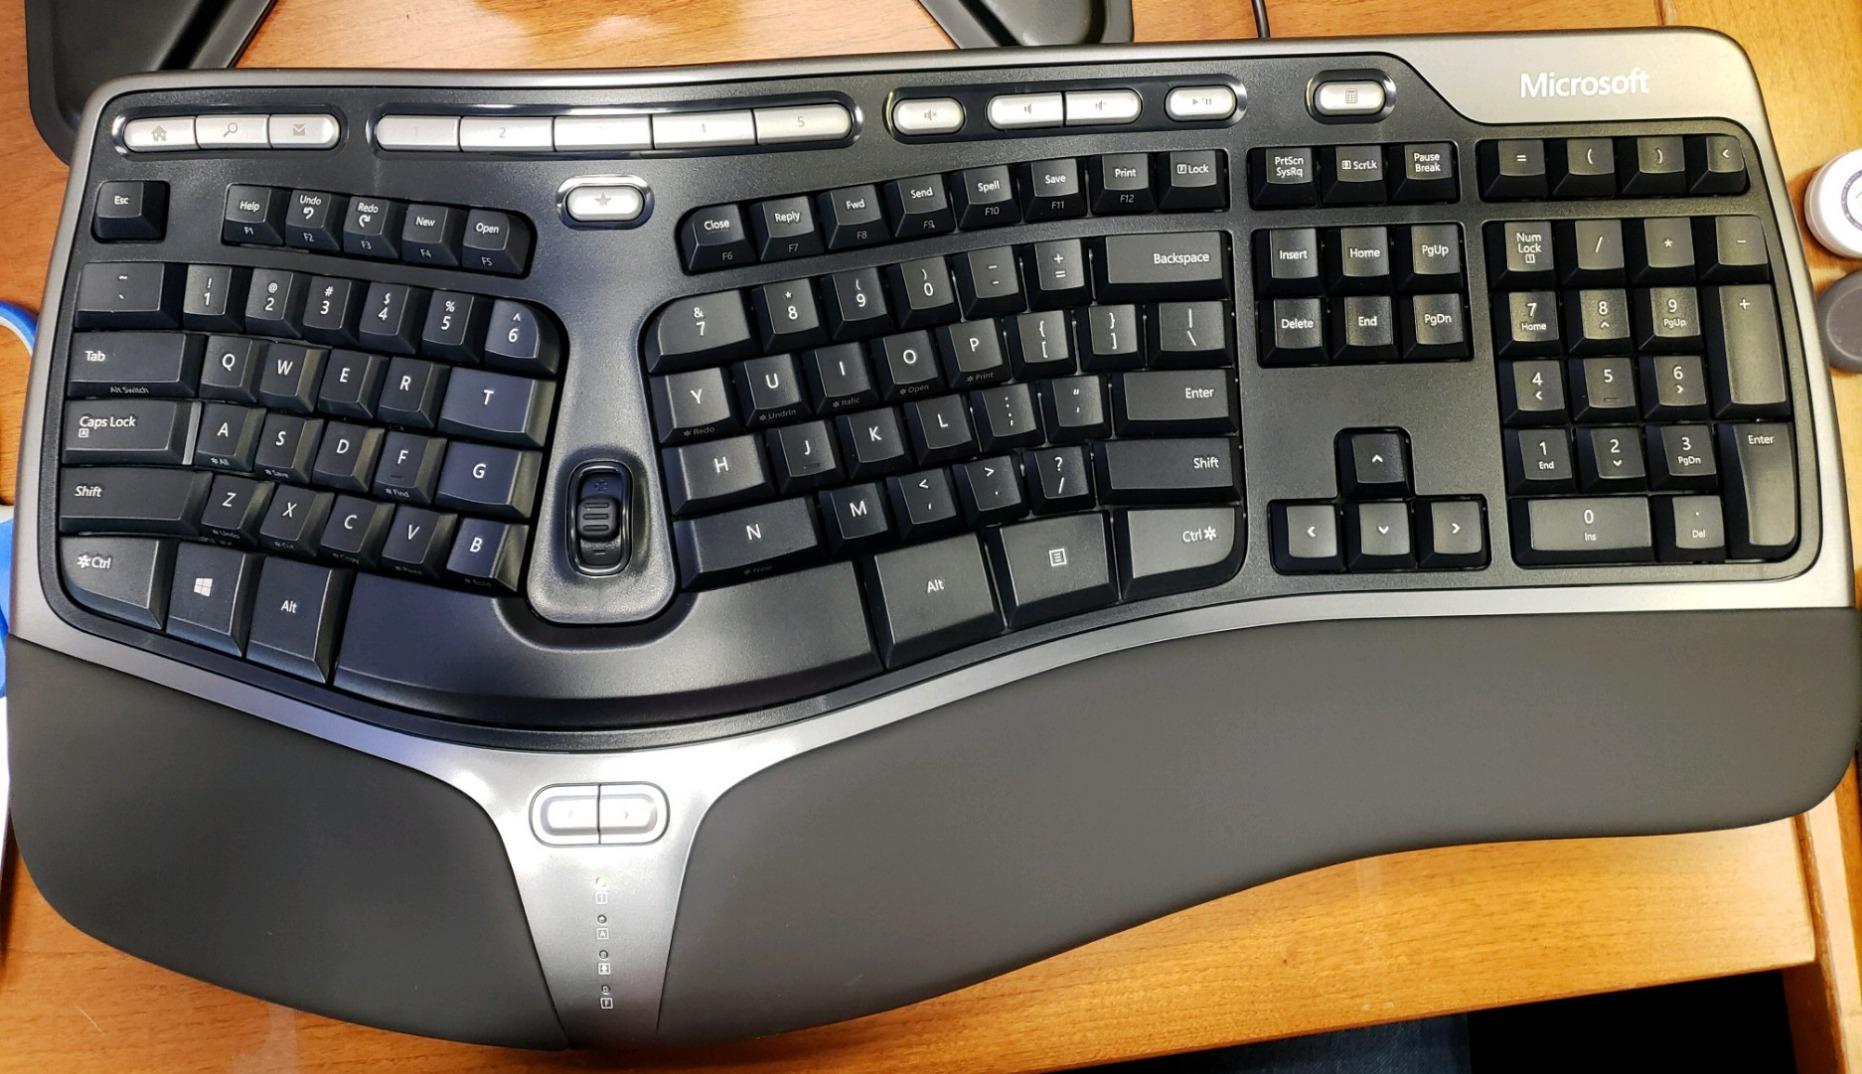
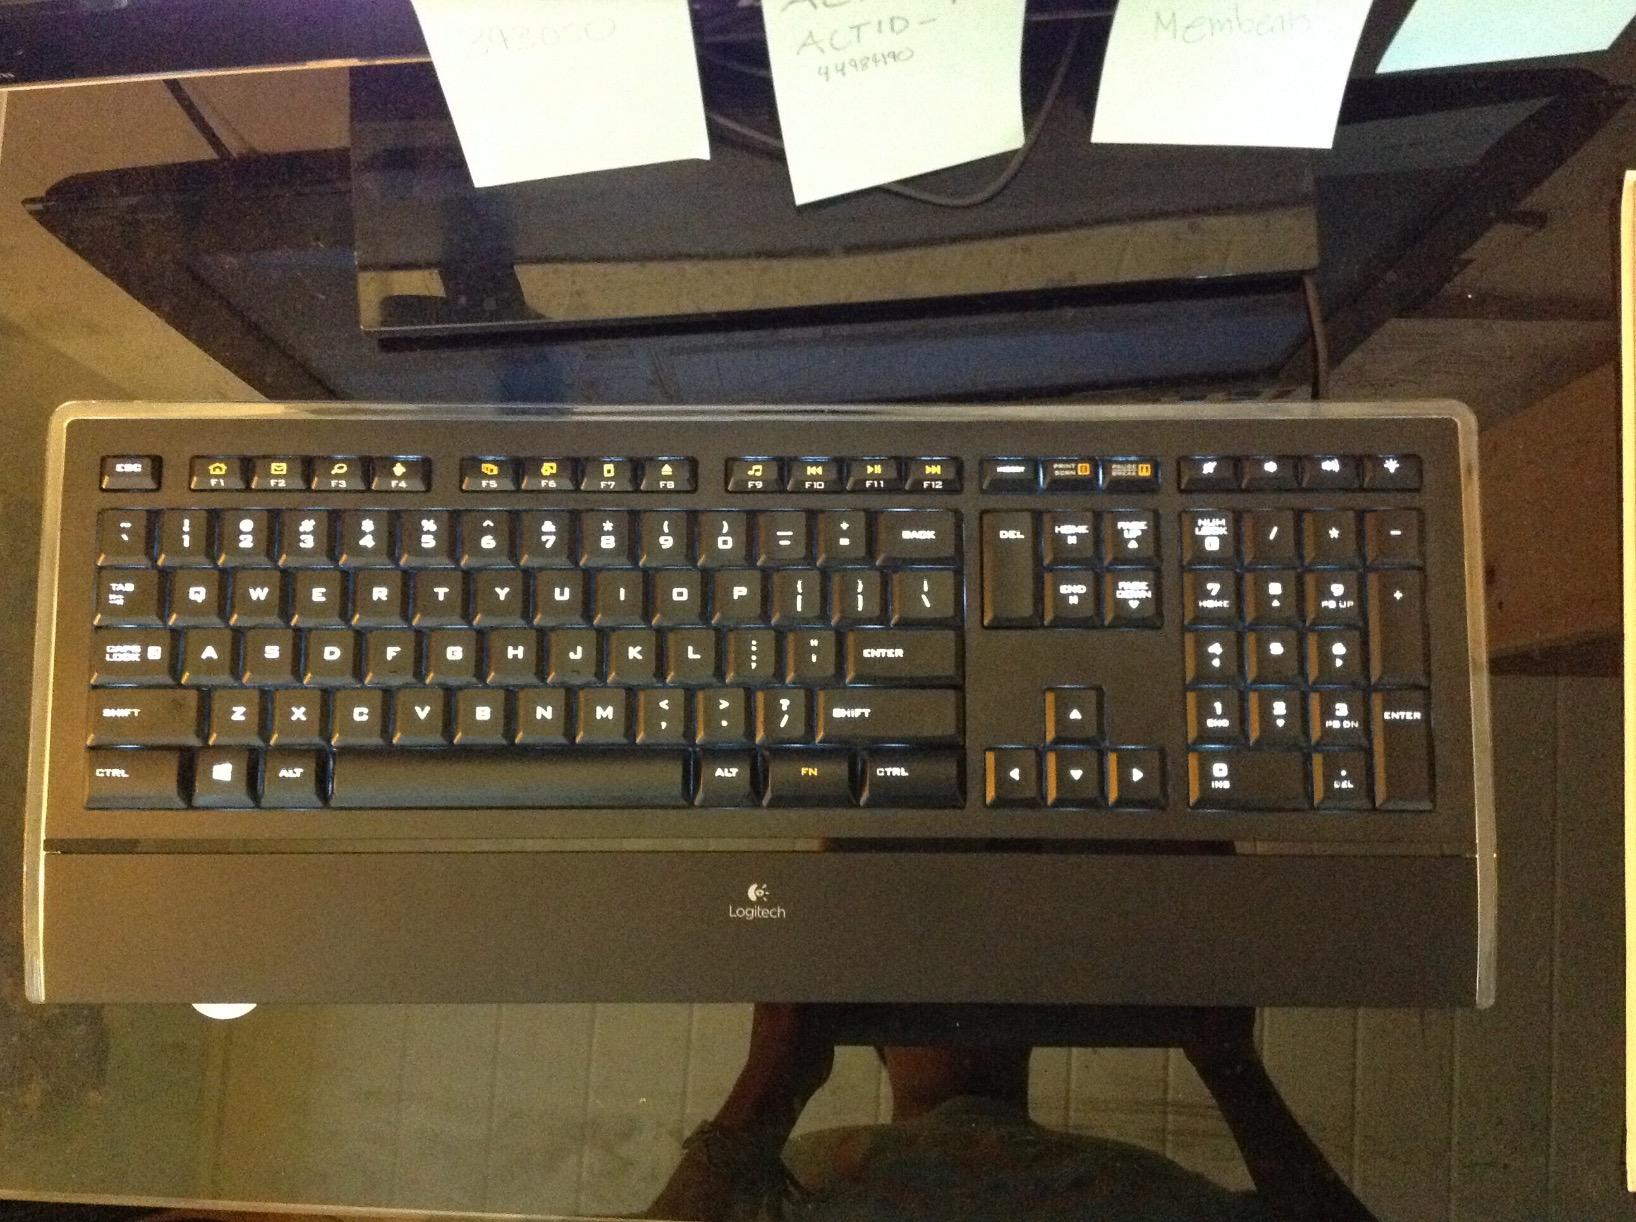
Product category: keyboard
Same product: no